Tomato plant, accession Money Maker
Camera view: horizontal (90 deg, fisheye); turntable rotation: 210 degrees
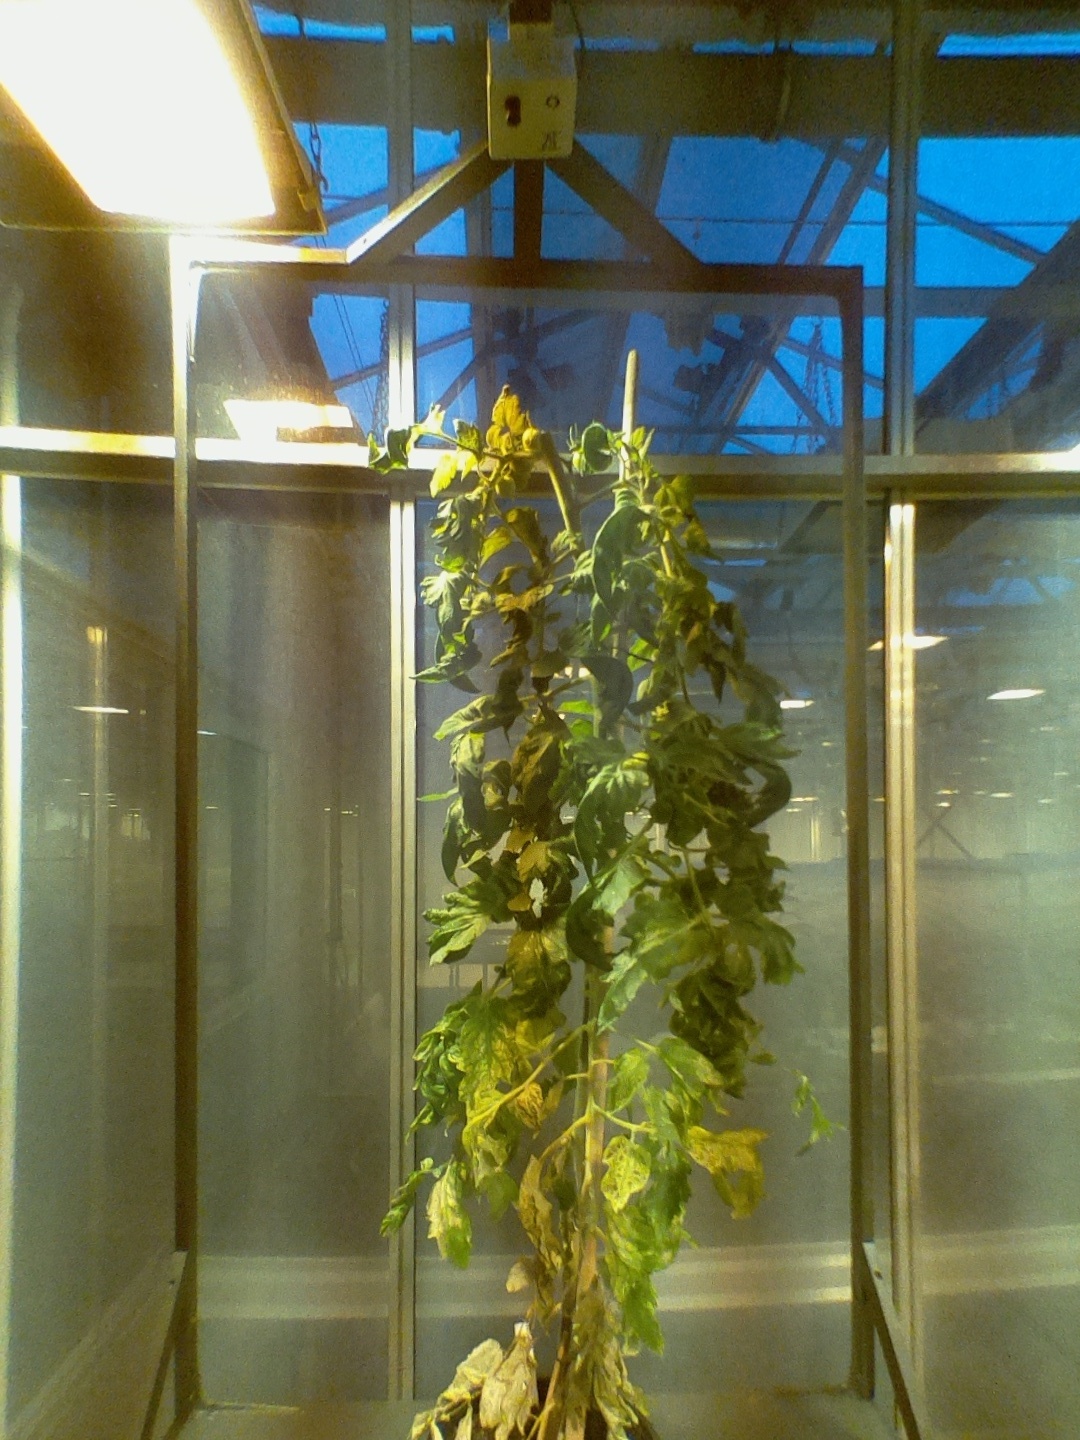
BBCH growth stage 74: 40%-50% of final fruit size